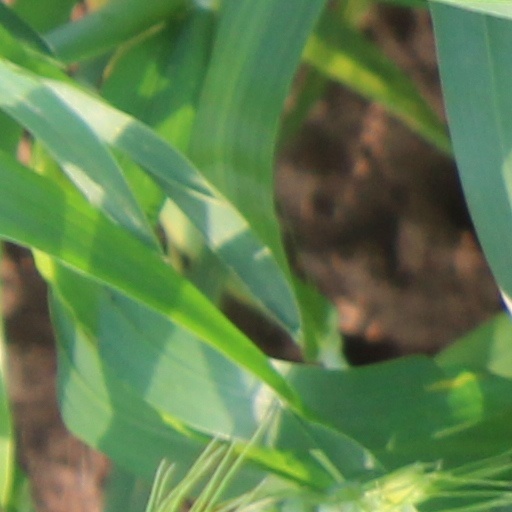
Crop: wheat